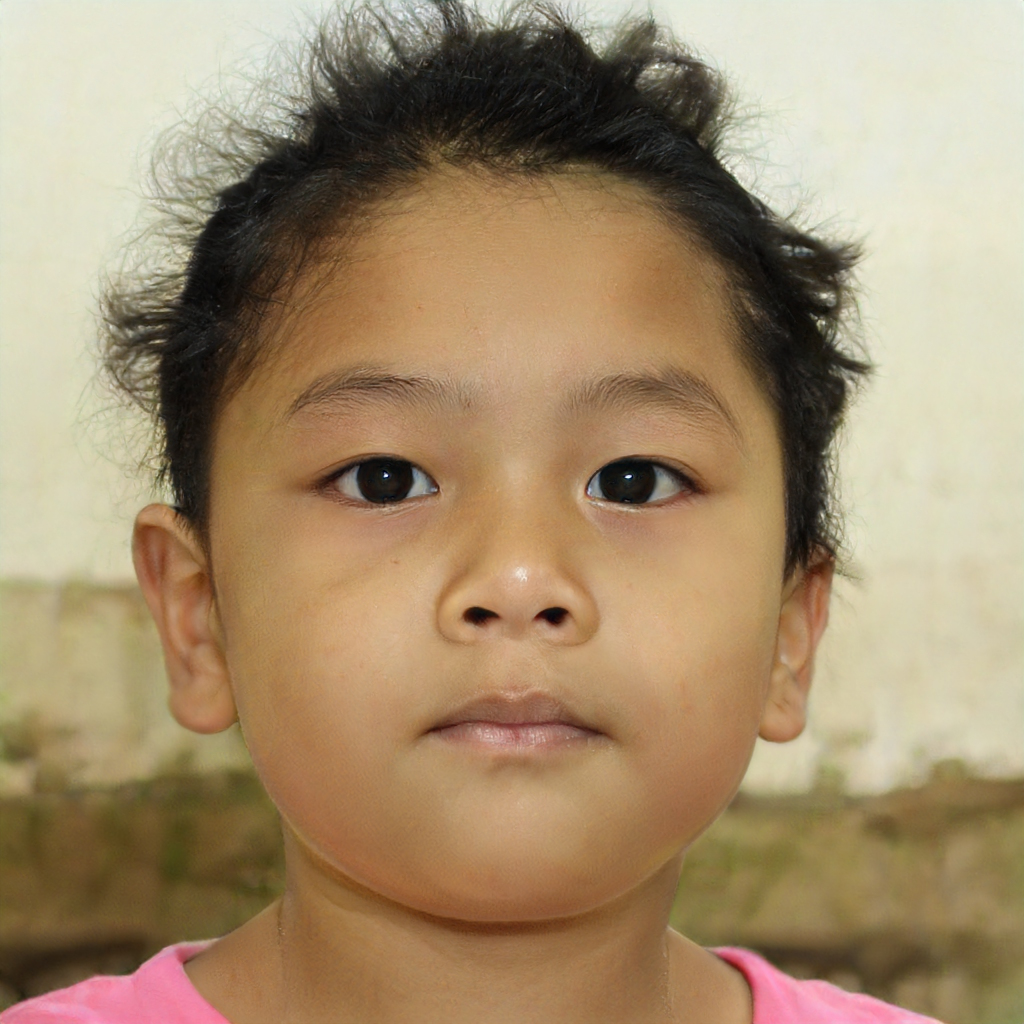
Portrait style: Real Portrait